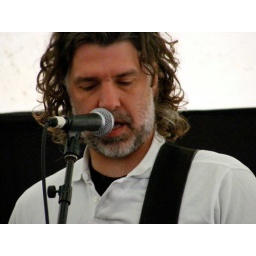
3-20-10 dog & duck 19 by chris saunders